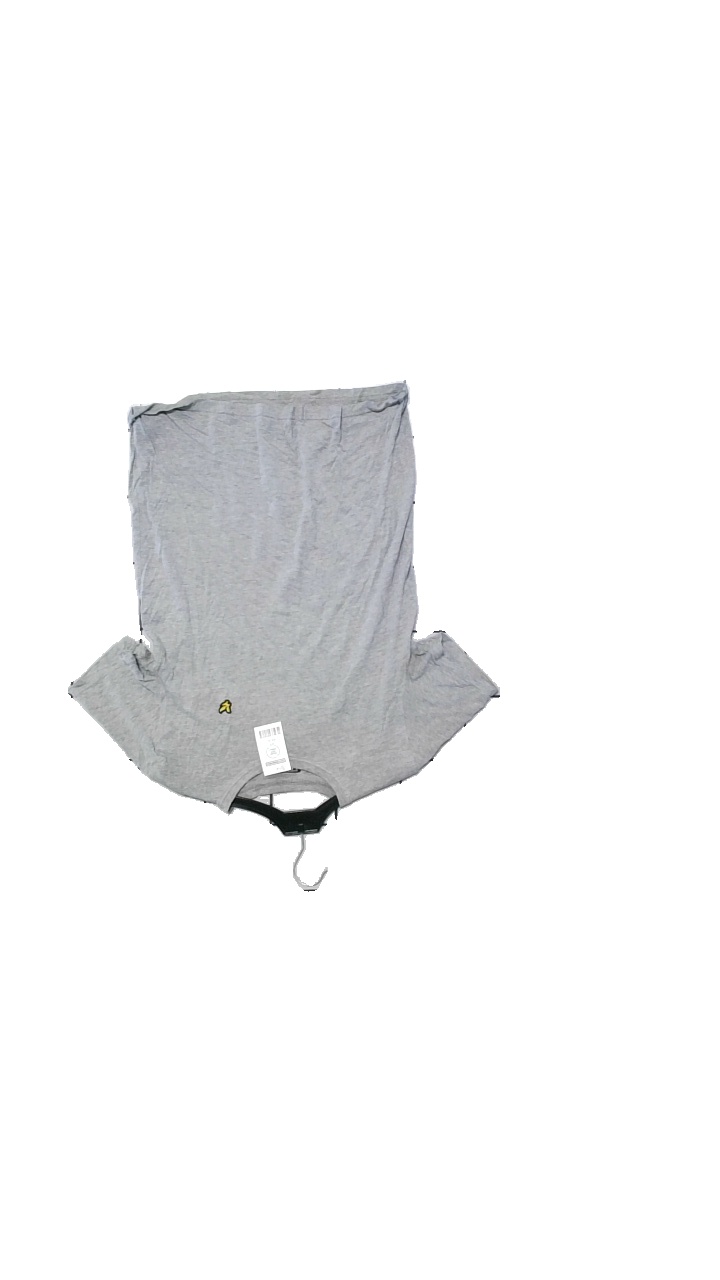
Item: T-shirt (Children)
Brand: Lyle & Scott
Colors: Grey
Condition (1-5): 3
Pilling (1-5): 3
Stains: Minor
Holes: Minor
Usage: Reuse
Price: <50